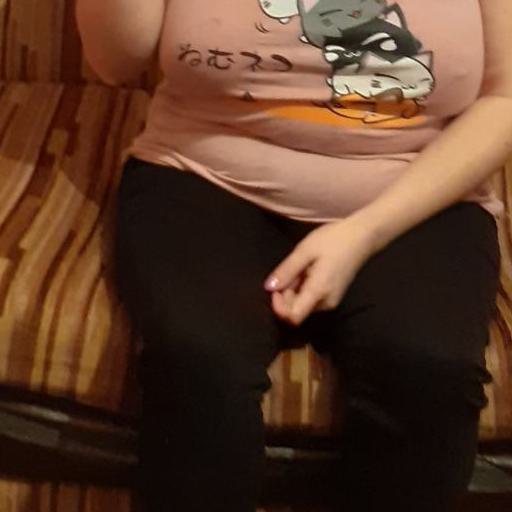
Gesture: no_gesture